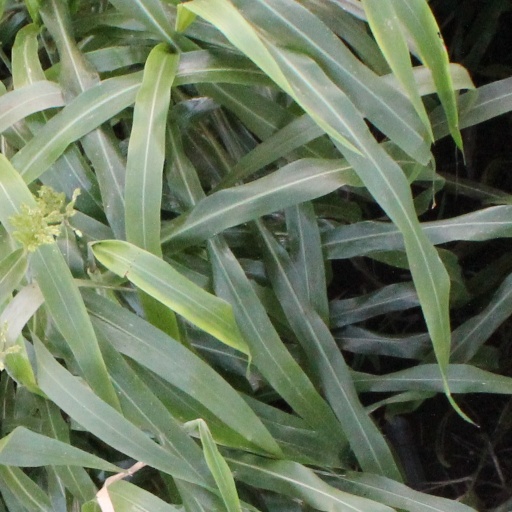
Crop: sorghum